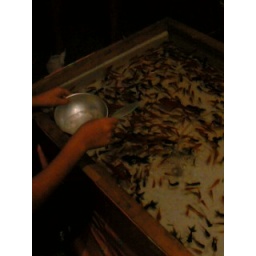
The plastic disc is covered in rice paper that disolves in water